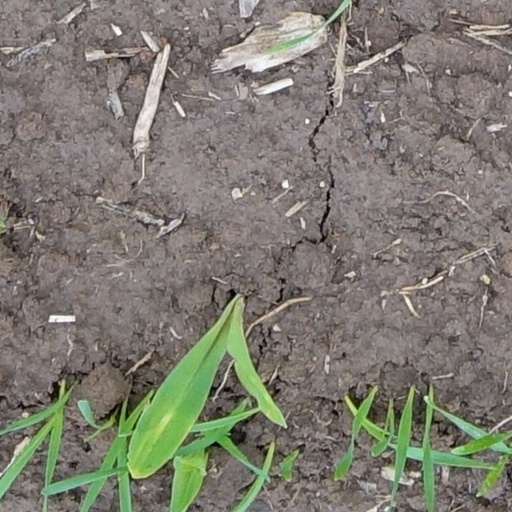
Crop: wheat